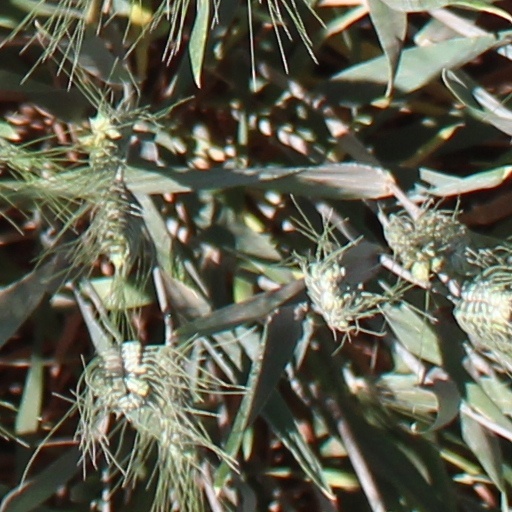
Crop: wheat